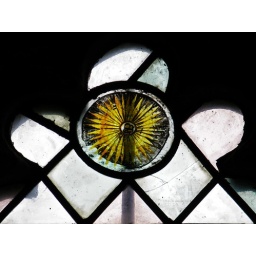
St Nicholas. Church of England. Medieval glass in the South window of the Nave